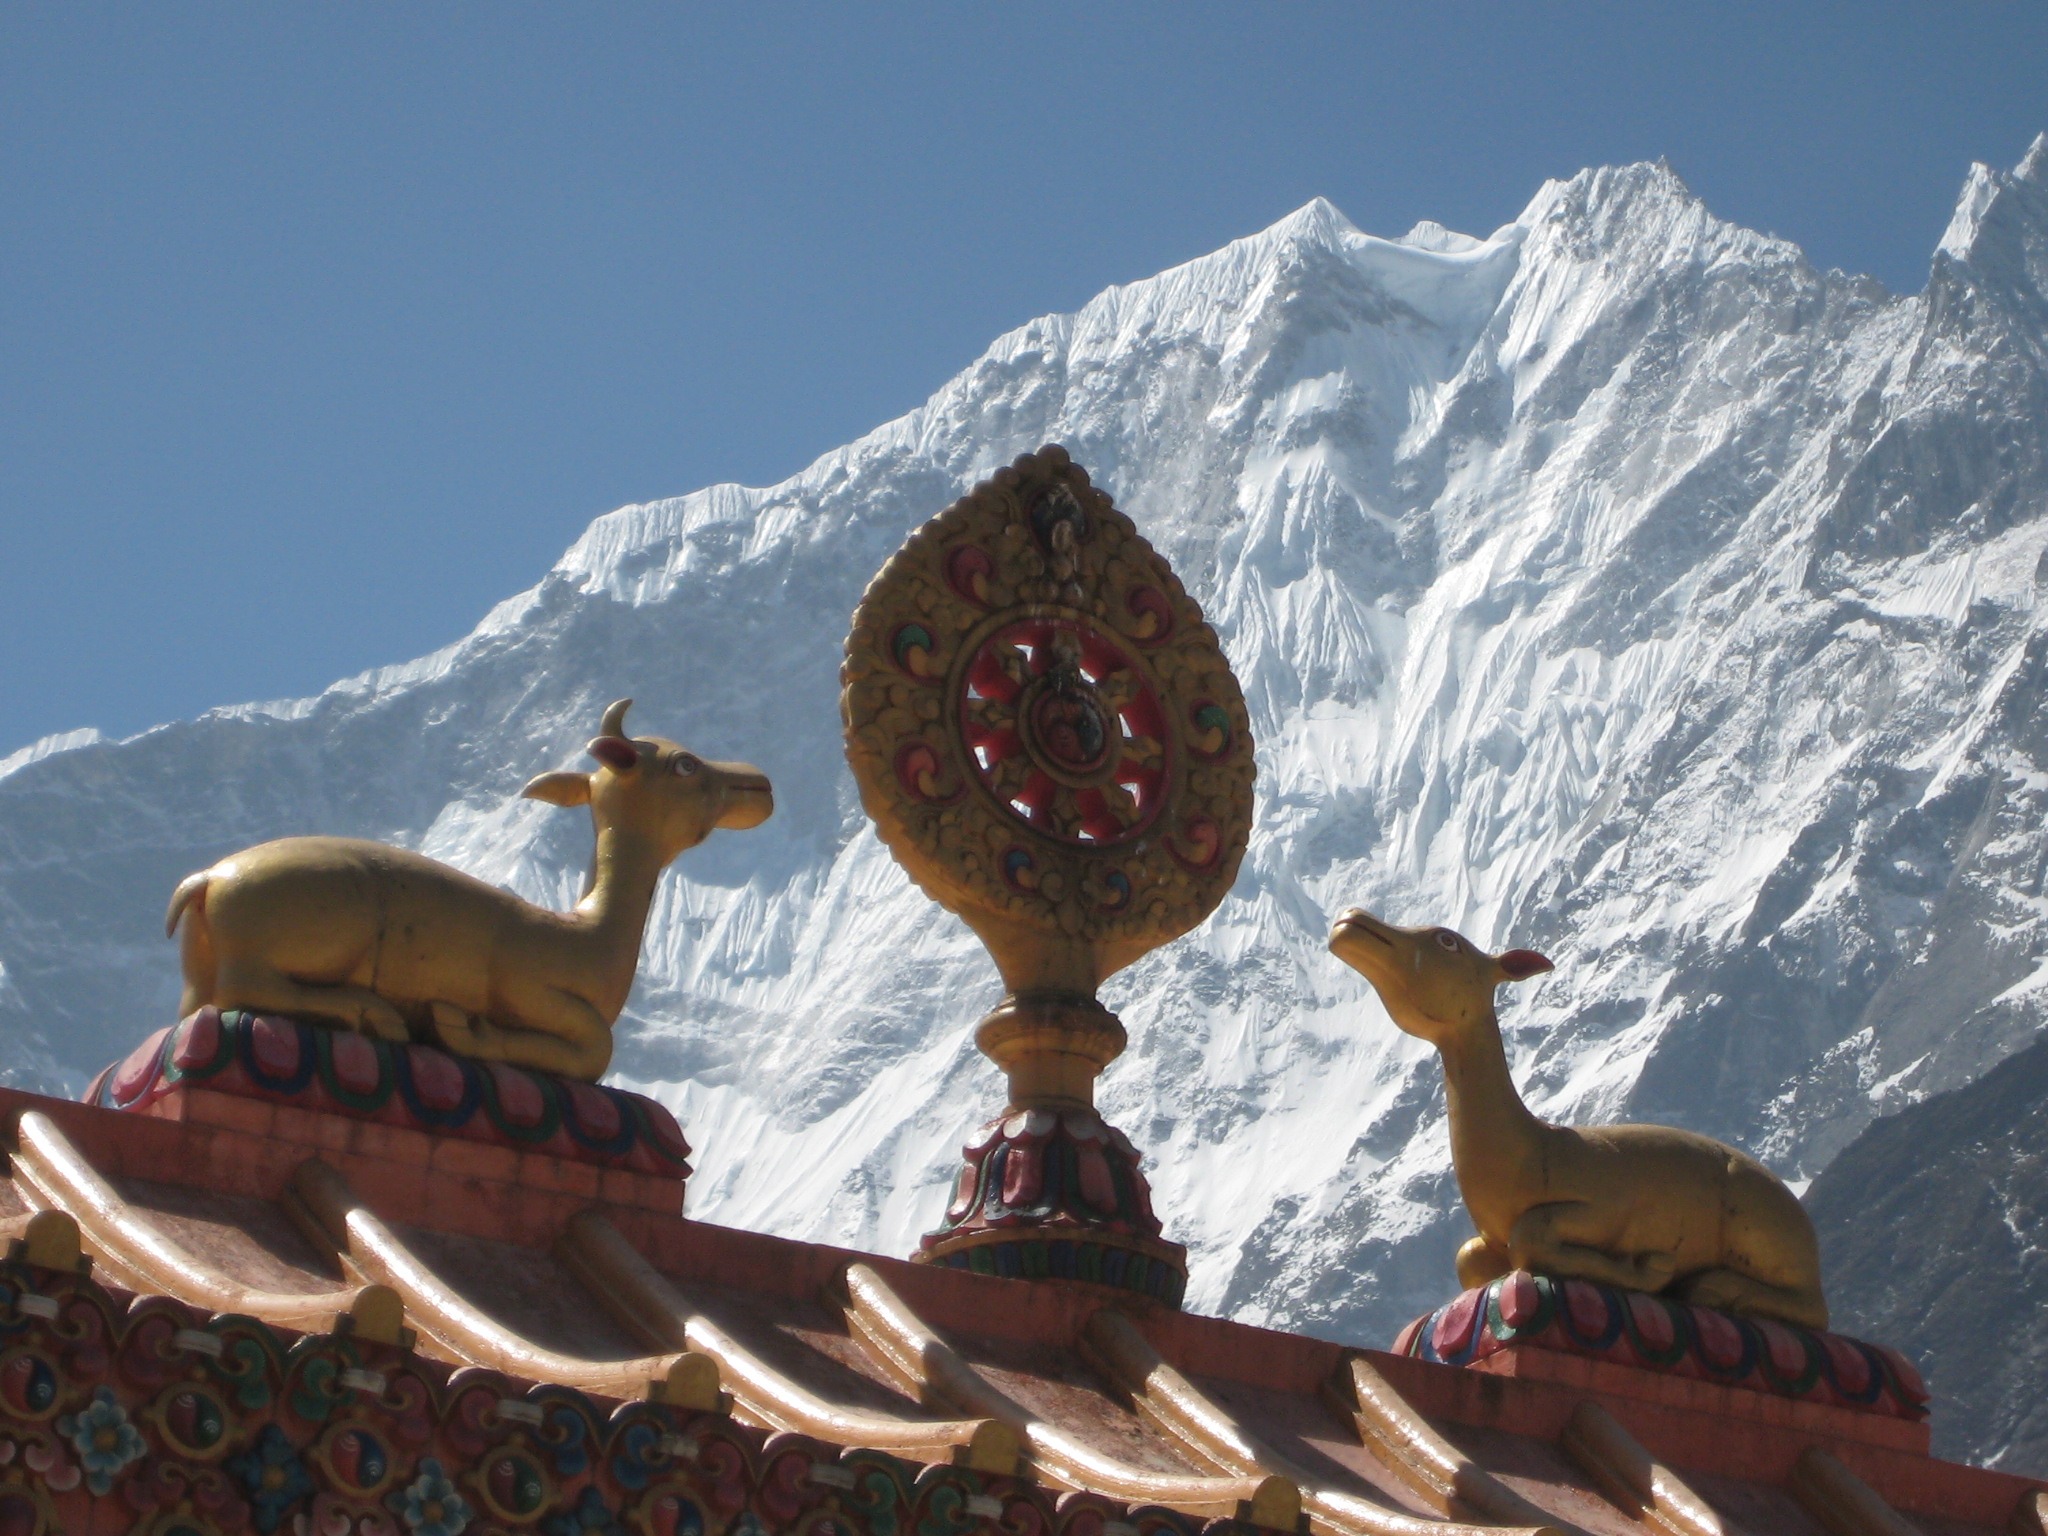
mountain, snow, adventure, mountain range, buddhism, season, nepal, mountaineering, himalayas, mountainous landforms, geological phenomenon